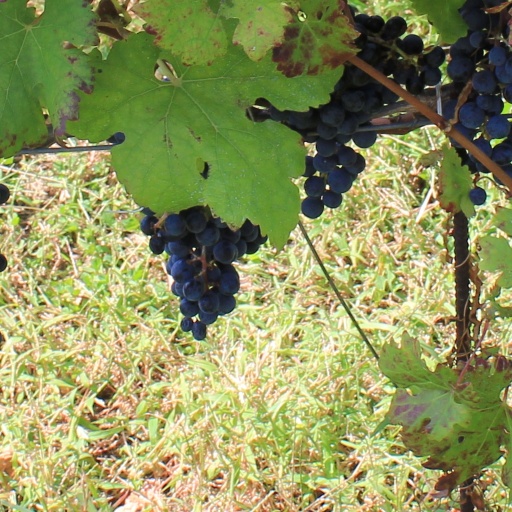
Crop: grape